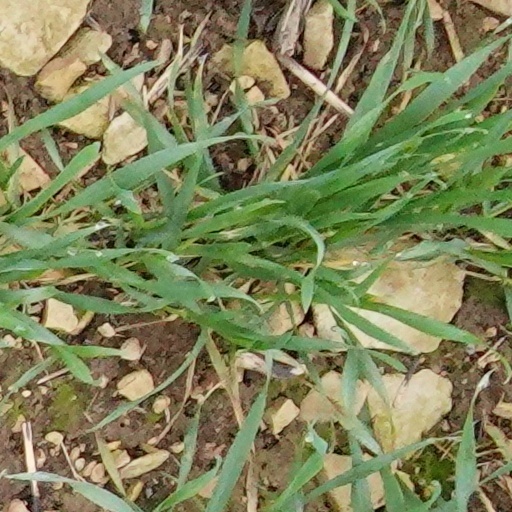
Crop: wheat